Moroccan fossil trade

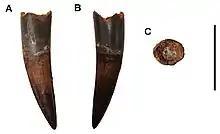
Tooth of "Spinosaurus" from the Kem Kem Group in Morocco

Dinosaur fossils are relatively common in Morocco compared to in many other countries, especially in the Cretaceous-age Kem Kem beds. Fossils in good condition, such as more complete specimens, are extraordinarily rare given that most of the Cretaceous fossil sites were once tumultuous river beds. Nearly all fossils are isolated bone fragments or teeth. The abundance of teeth partly results from the fact that dinosaurs continually lost and replaced teeth throughout their lives, similar to modern crocodiles. Thousands of dinosaur fossils are found in and exported from Morocco every year. Among Moroccan dinosaur teeth, teeth of the theropod dinosaur "Spinosaurus" are especially common, likely resulting from "Spinosaurus" spending most of their time in the rivers, rather than along the river banks. In one fossil site examined by paleontologists in 2014, "Spinosaurus" teeth accounted for nearly half of all the fossil teeth recovered, and about a sixth of the total recovered fossils. Teeth of other dinosaurs are considerably more rare, with the fossil "Spinosaurus" teeth of one site outnumbering the teeth of other dinosaurs by about 150 to one.